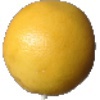
Label: white_grapefruit